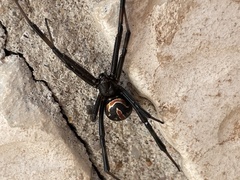
Species: Lactrodectus_hesperus